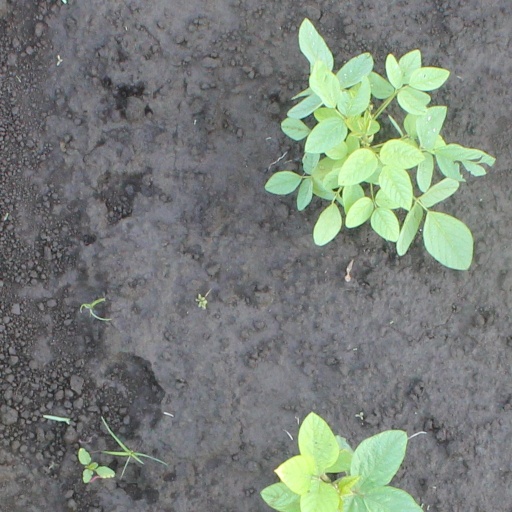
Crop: soybean